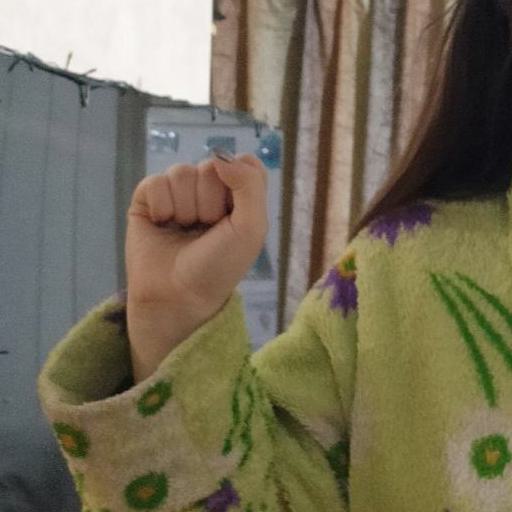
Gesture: fist